The Holocaust in Poland

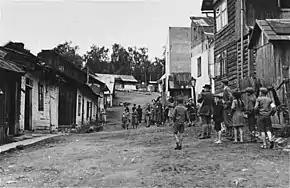
Unpaved street in the Frysztak Ghetto, Kraków District

In Poland, after the beginning of the Great Depression and the death of Marshal Józef Piłsudski in 1935, the situation of Polish Jews worsened. The Endecja faction waged a campaign against Jews consisting of economic boycotts, limitations on the number of Jewish students at universities, and restrictions on kosher slaughter. The Polish government stated its intention to "settle the Jewish problem" by the emigration of most Polish Jews. In 1938, after Poland passed a law to denaturalize Jews living abroad, Germany expelled all Polish Jews in October 1938. Because Poland refused to admit them, these Jews were stranded in no-man's land along the border.